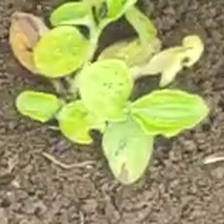
Weed species: Kena_(Commplina_benghalensio)